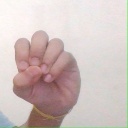
अक्षर: उ